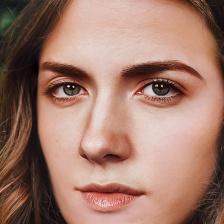
Label: faces